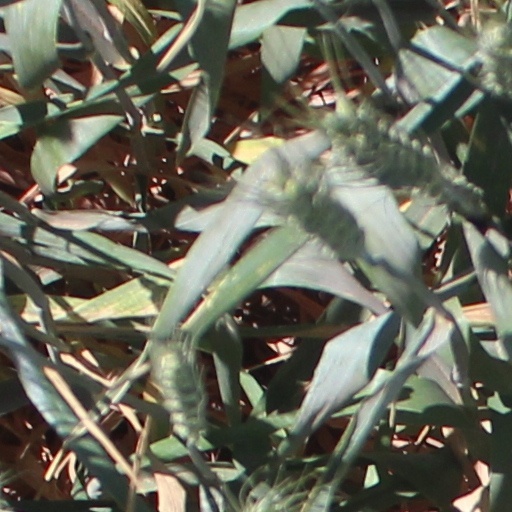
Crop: wheat